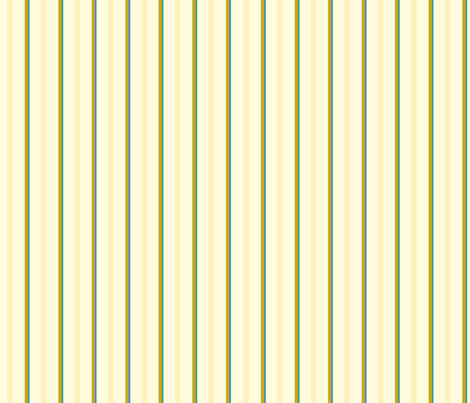
Texture: lined